For Esmé—with Love and Squalor

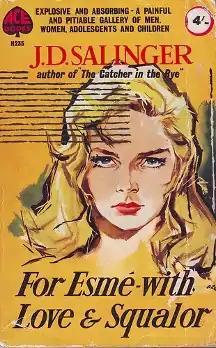
Front cover (1960 edition)

"For Esmé—with Love and Squalor" is a short story by J. D. Salinger. It recounts an American sergeant's meeting with a young girl before being sent into combat in World War II. Originally published in "The New Yorker" on April 8, 1950, it was anthologized in Salinger's "Nine Stories" two years later (while the story collection's American title is "Nine Stories", it is titled as "For Esmé—with Love & Squalor and Other Stories" in most other countries).